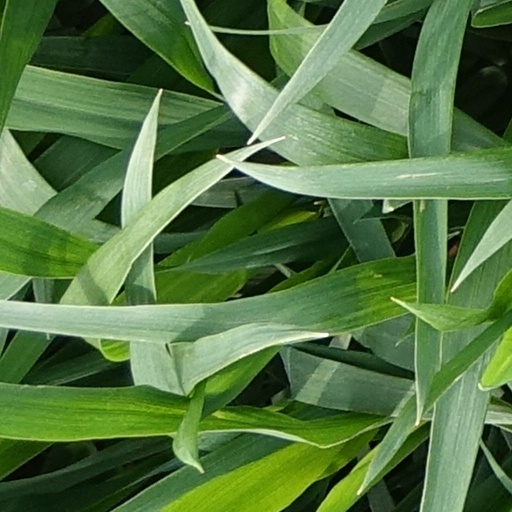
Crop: wheat